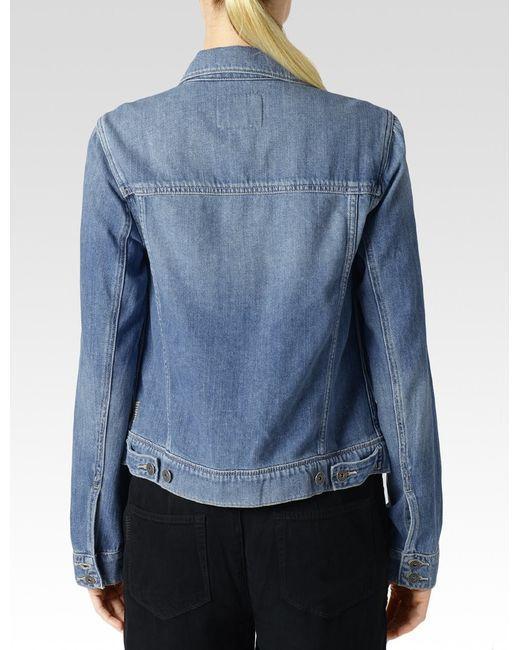
blie Jeansjacke, Freizeitjacke, lange Ärmel